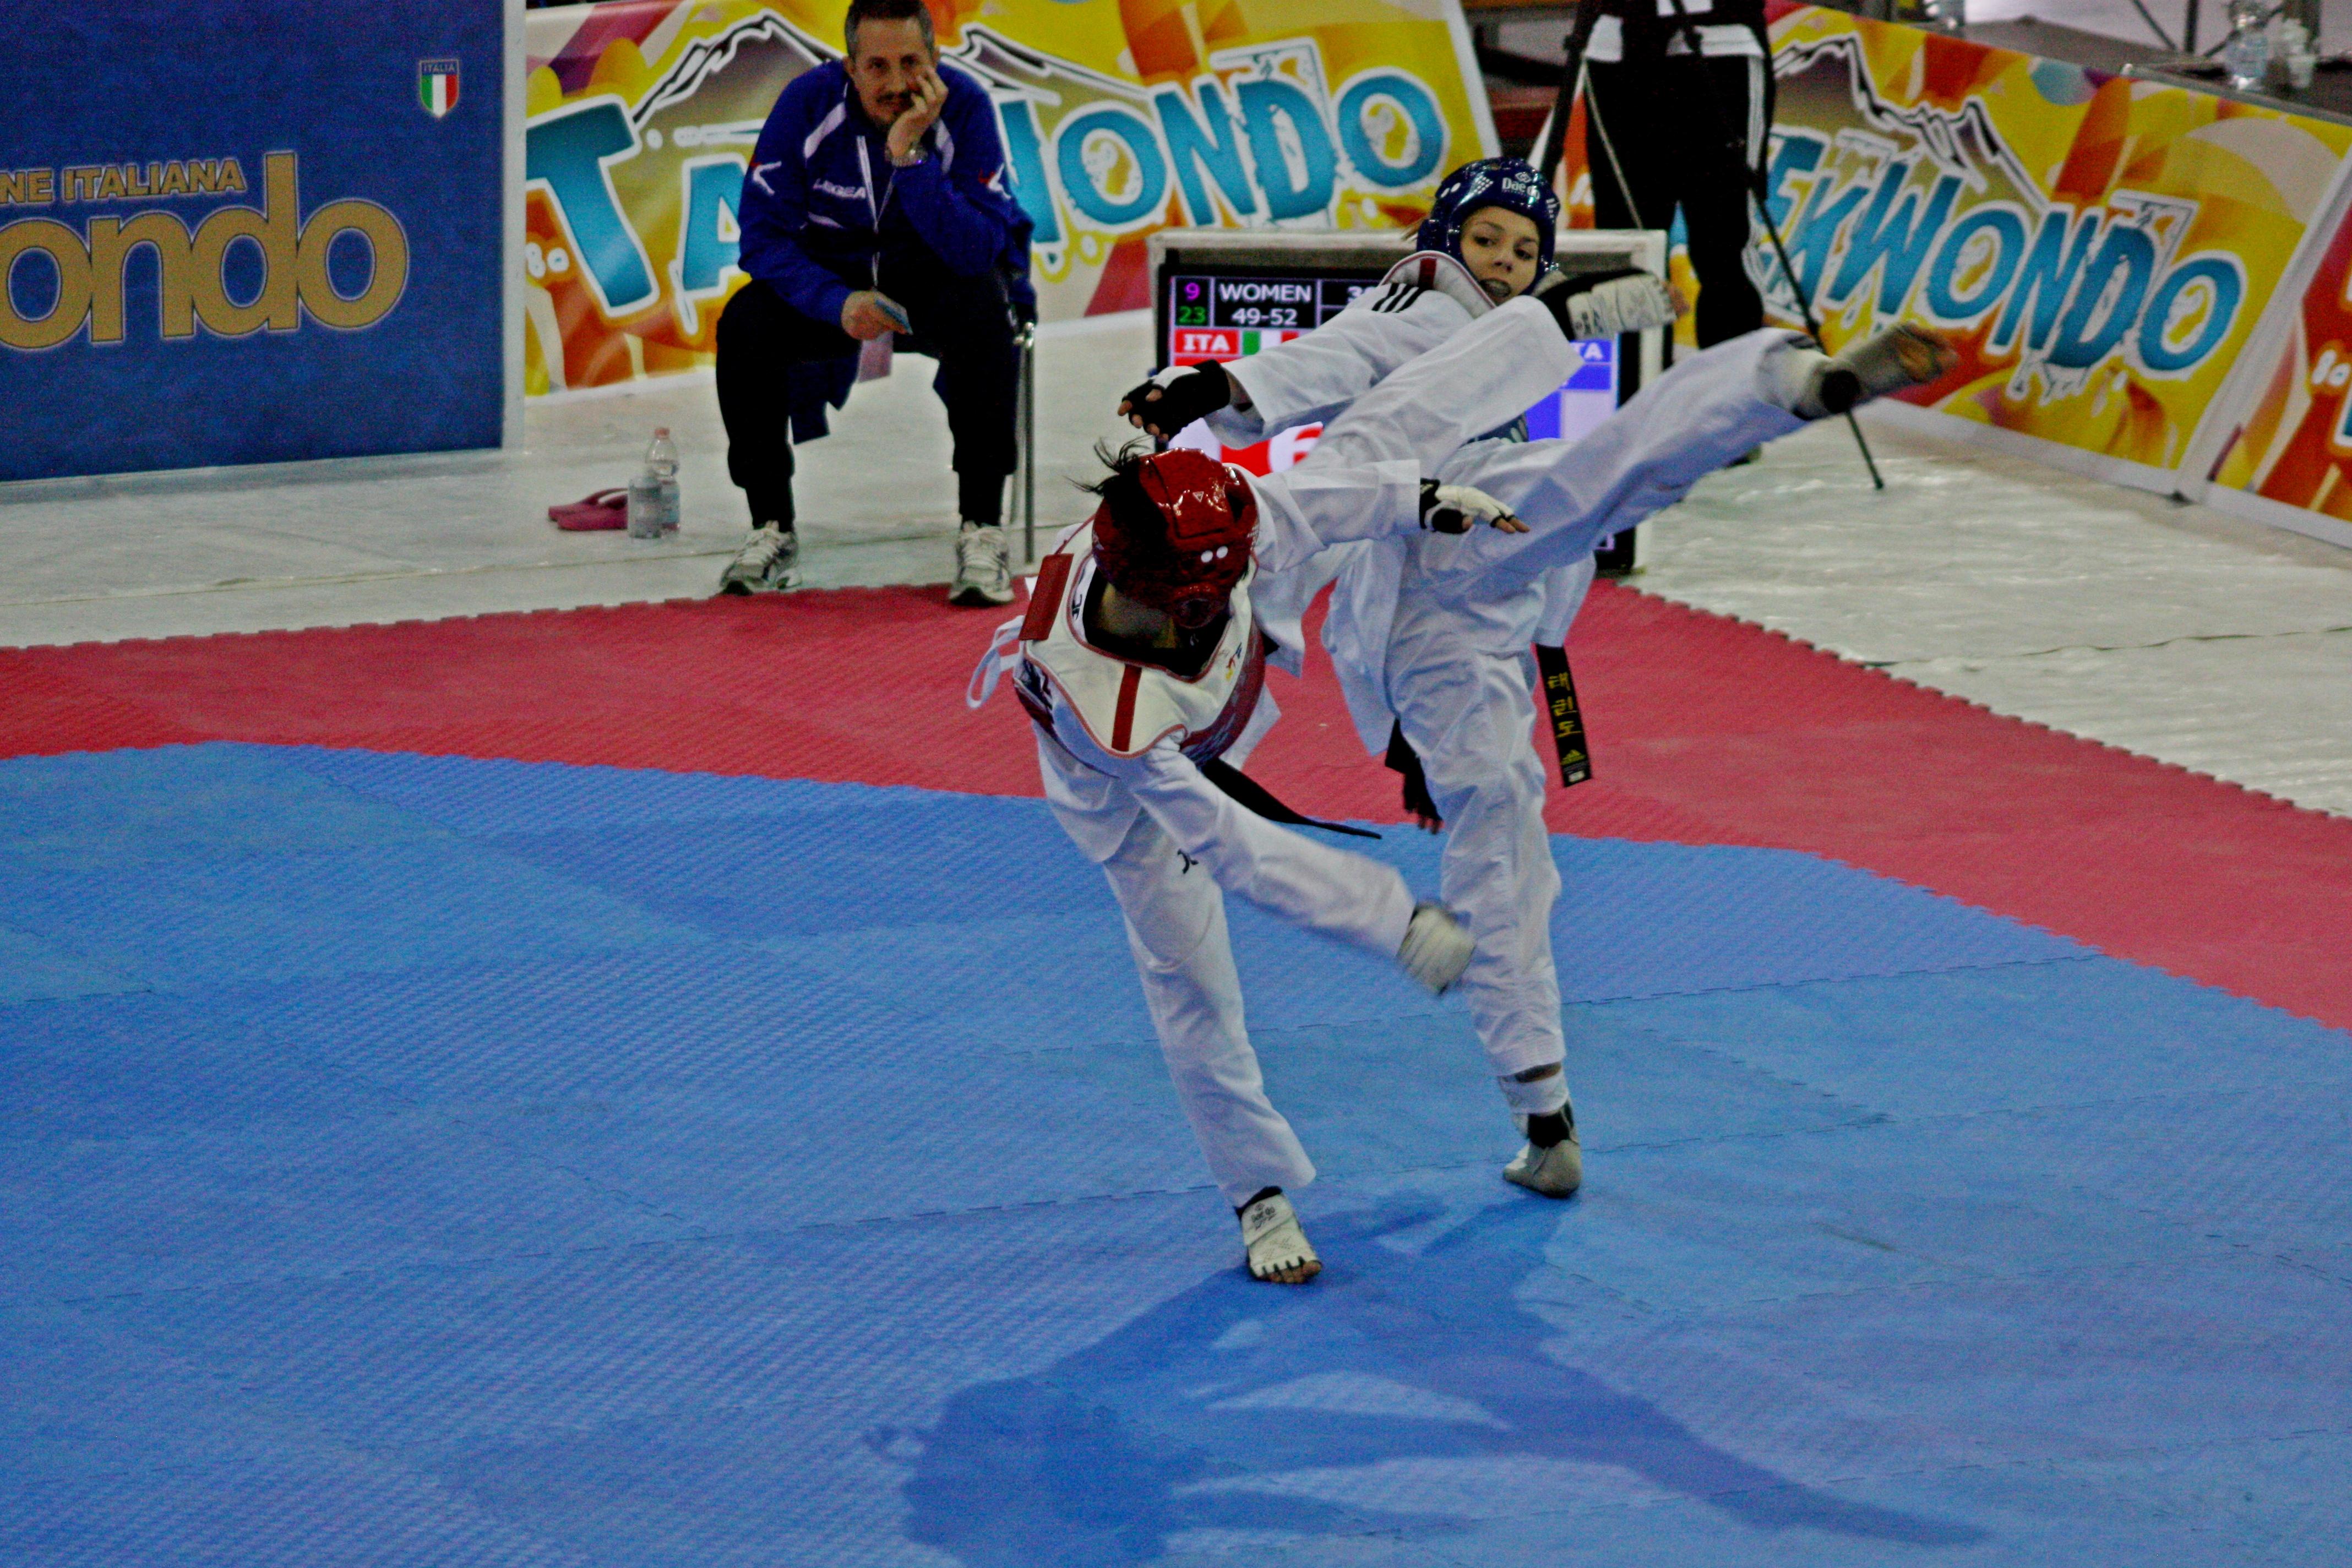
sports, contact sport, martial arts, sport venue, combat sport, competition event, striking combat sports, competition, taekwondo, individual sports, uniform, tournament, hapkido, karate, championship, tang soo do, world